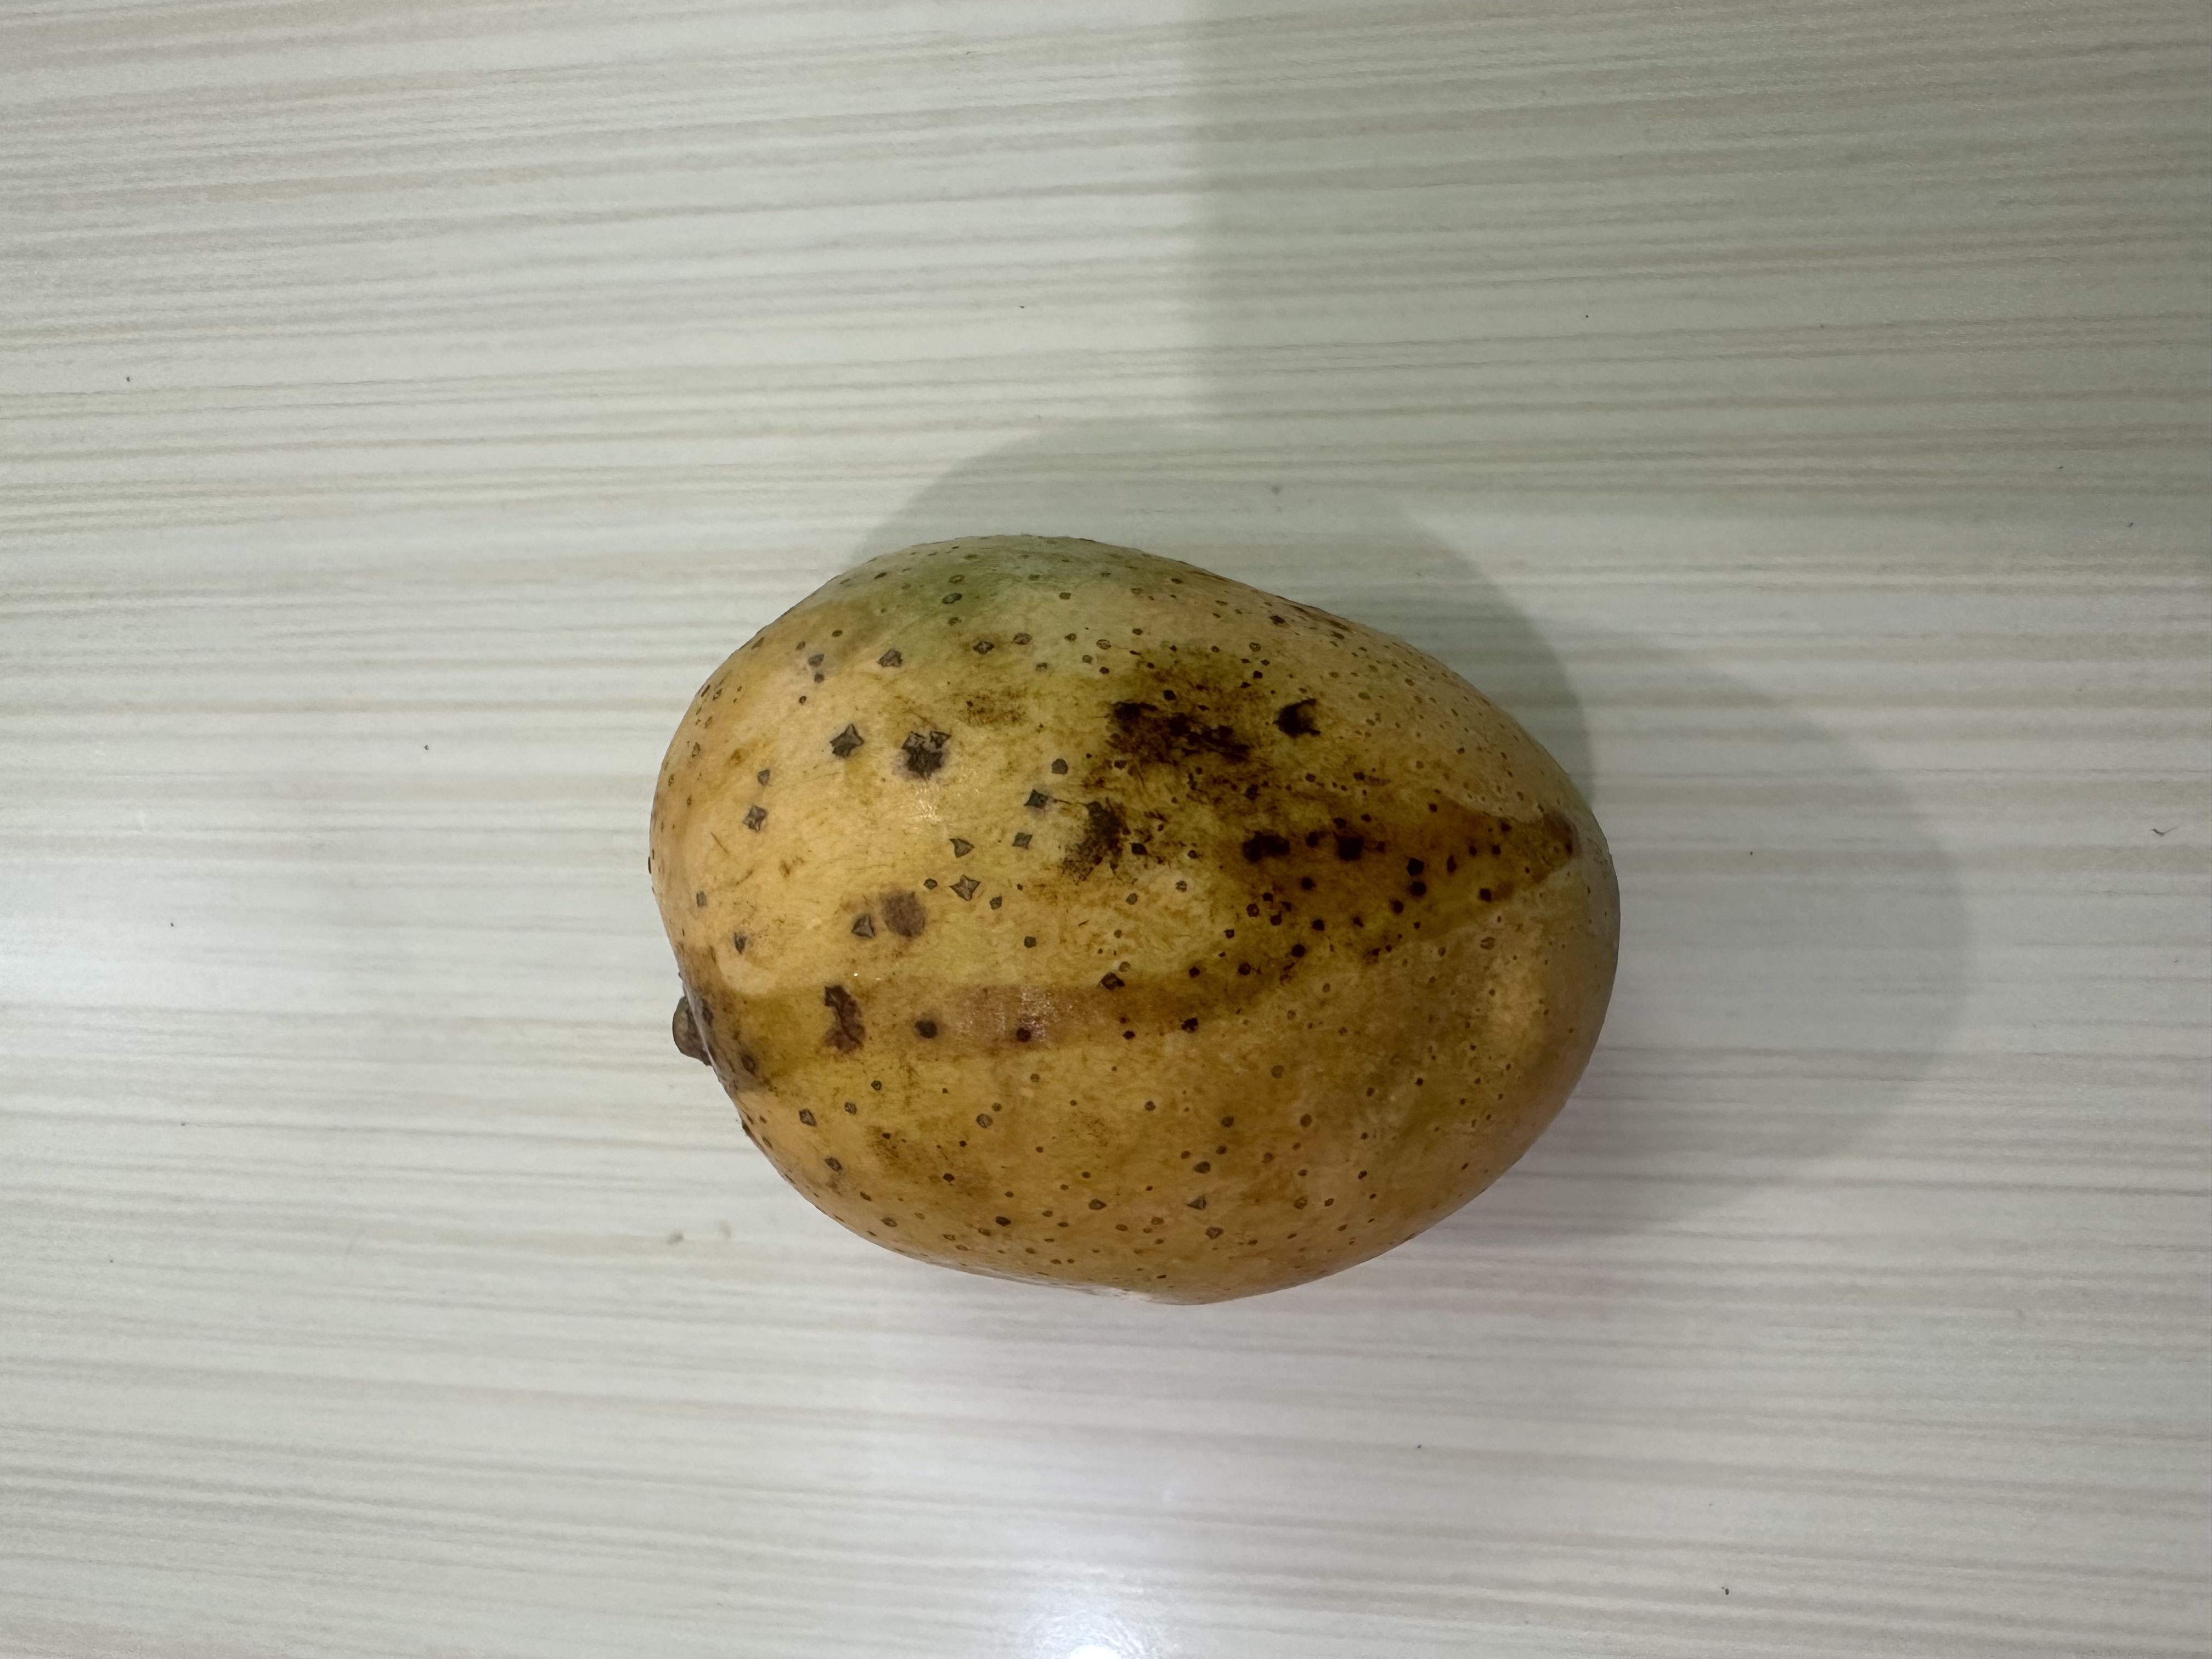
Mango variety: Langra